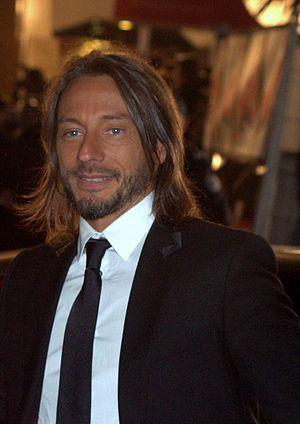
Bob Sinclar aux NRJ Music Awards 2011
Bob Sinclar, de son vrai nom Christophe Le Friant, né le 10 mai 1969 à Bois-Colombes, est un disc jockey français originellement affilié à la french touch, et aujourd’hui sous le label Emile Record ; nouveau producteur depuis la scène house et aujourd'hui davantage assimilé à la disco house. Il a également utilisé les noms de scène « The Mighty Bop », « Chris the French kiss » et « Reminiscence Quartet ».
Cet article a pour but de présenter de façon synthétique toute l'année 2016 à la radio, et cela pour tous les pays du monde. On ne retiendra en général que l'actualité des radios de caractère national ou international, afin de ne pas se perdre dans les détails des radios locales.